Ionization chamber

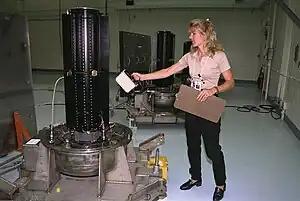
Hand-held integral ion chamber survey meter in use

Early versions of the ion chamber were used by Marie and Pierre Curie in their original work in isolating radioactive materials. Since then the ion chamber has been a widely used tool in the laboratory for research and calibration purposes.